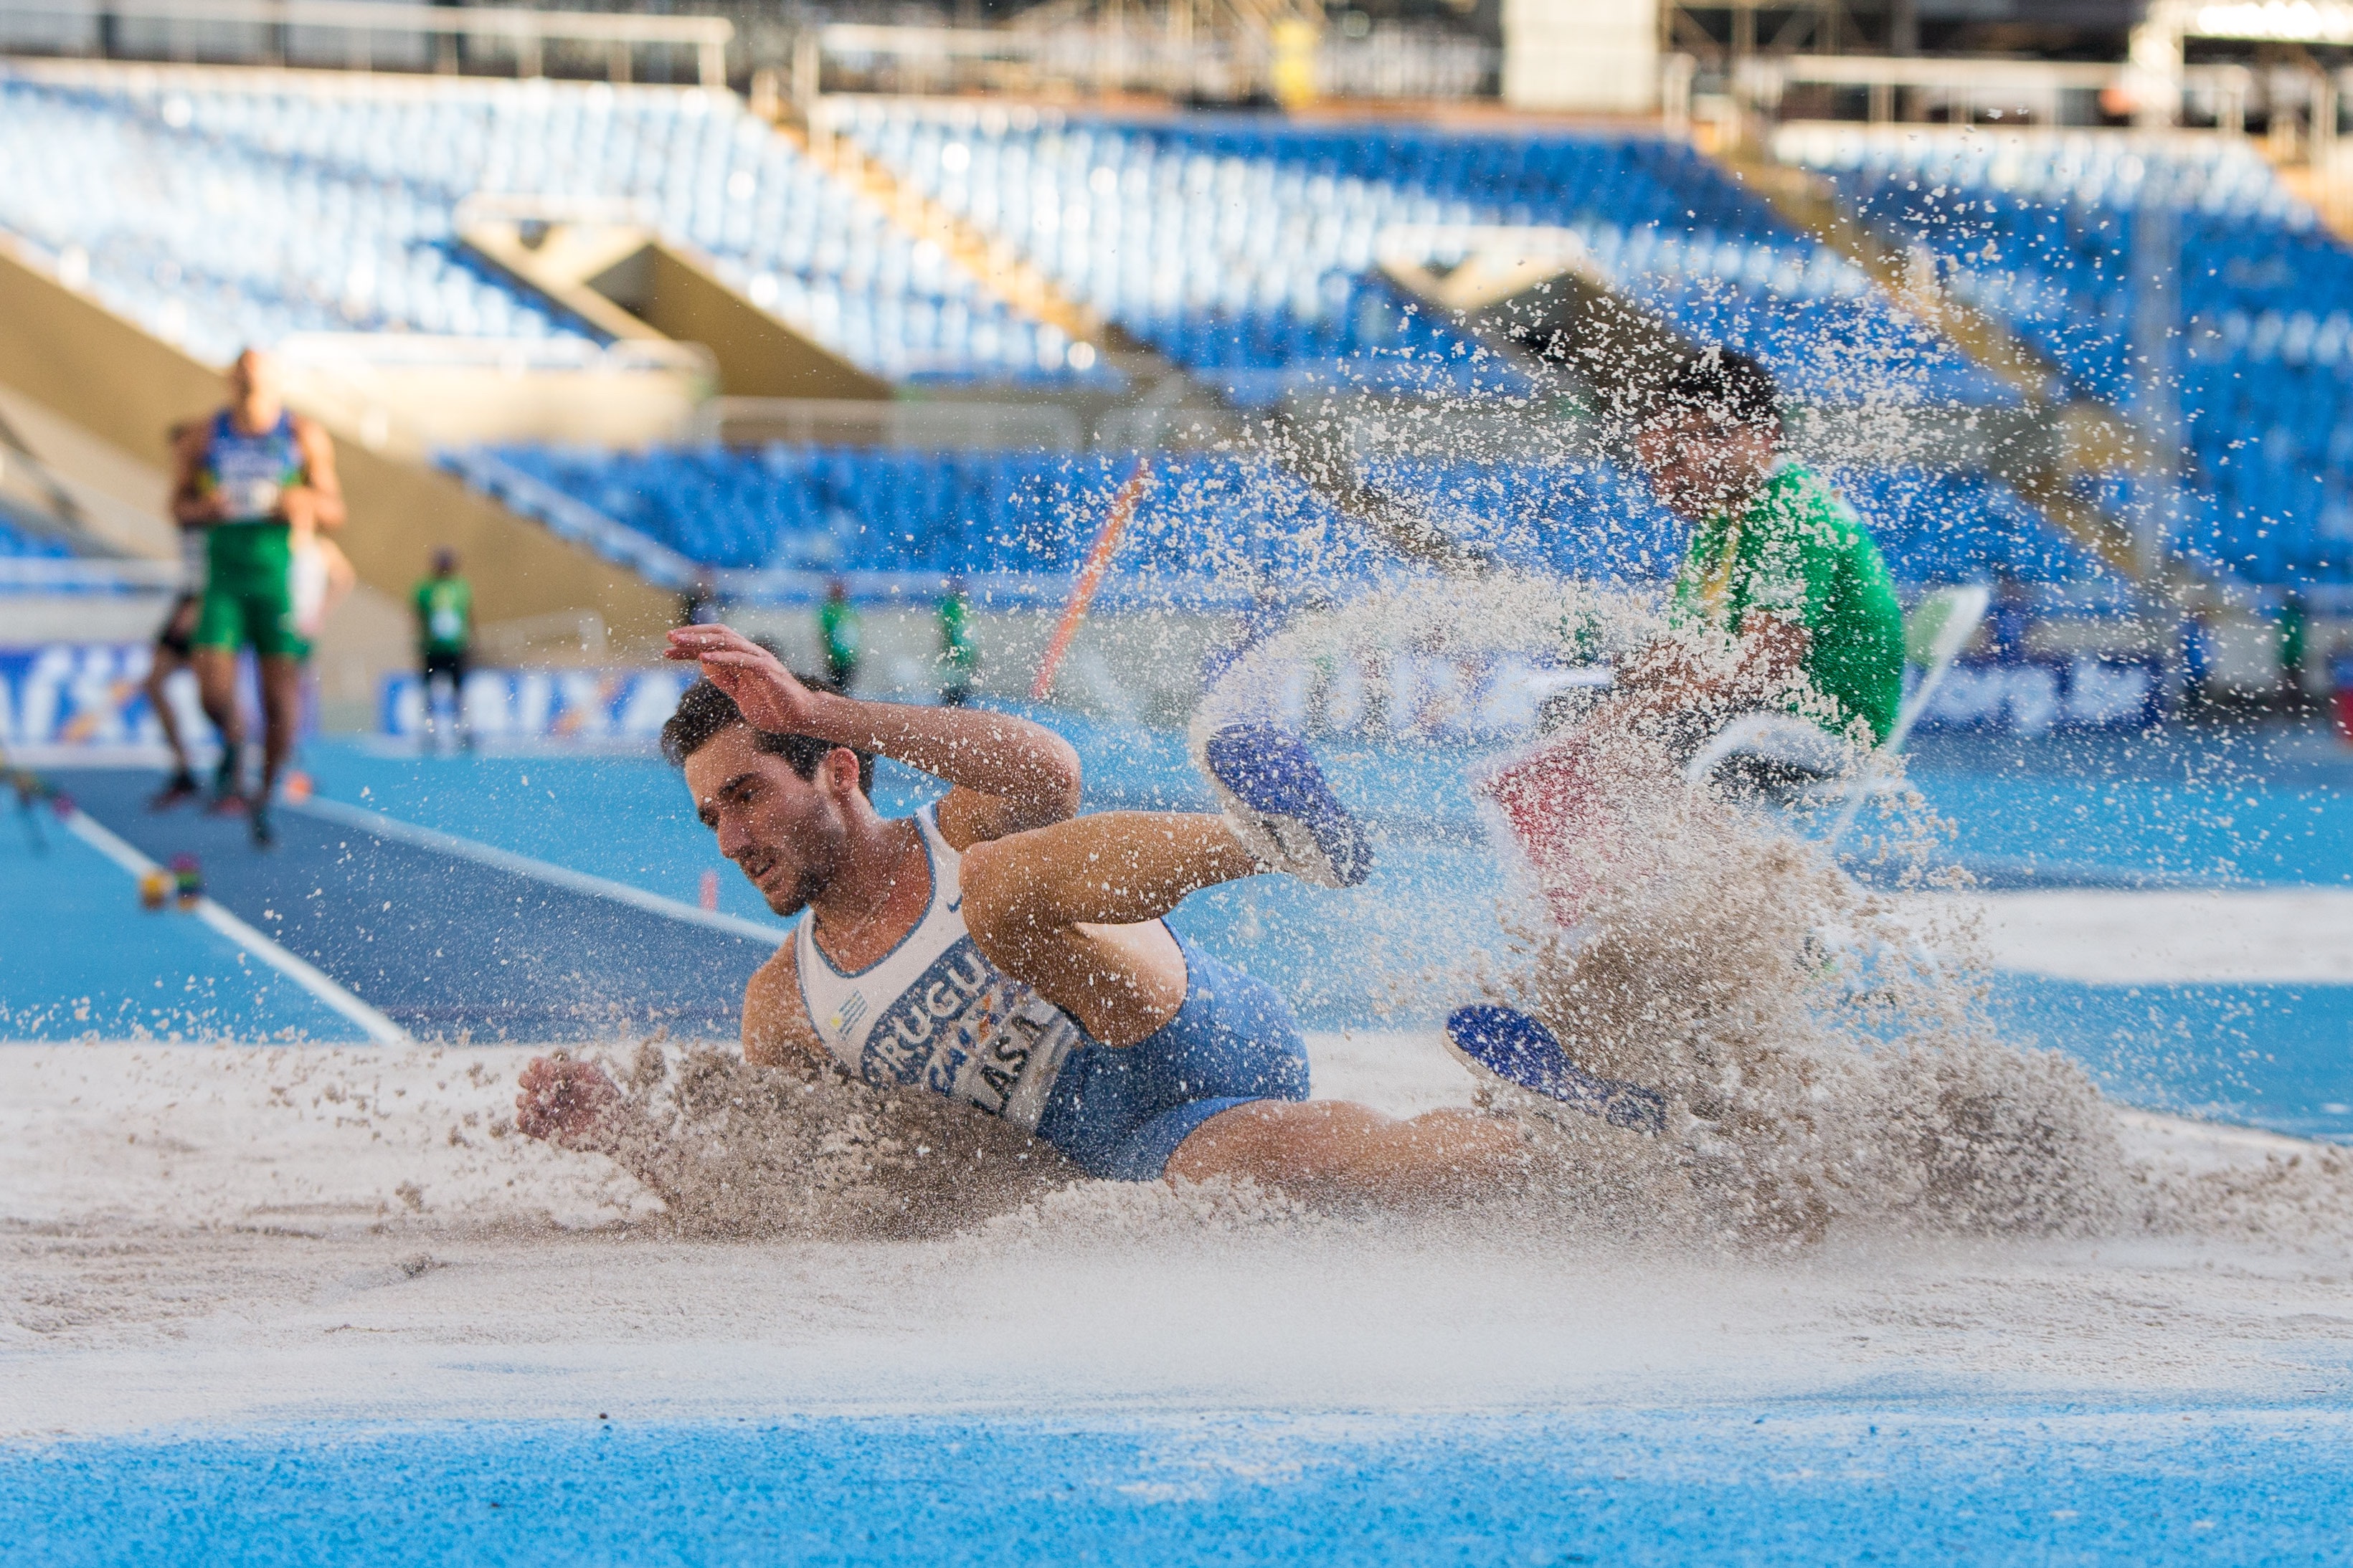
recreation, swimming pool, leisure, swimming, swimmer, sports, water sport, outdoor recreation, individual sports, endurance sports, freestyle swimming